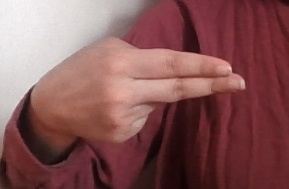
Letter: ain